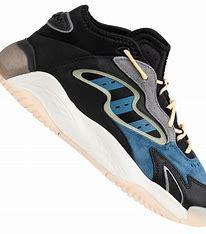
Brand: adidas
Model: originals Adidas Originals Streetball